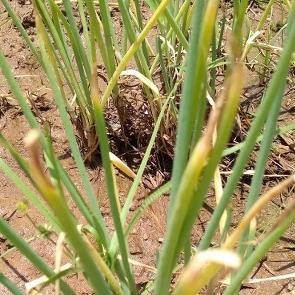
Crop: Onion
Condition: fusarium-d